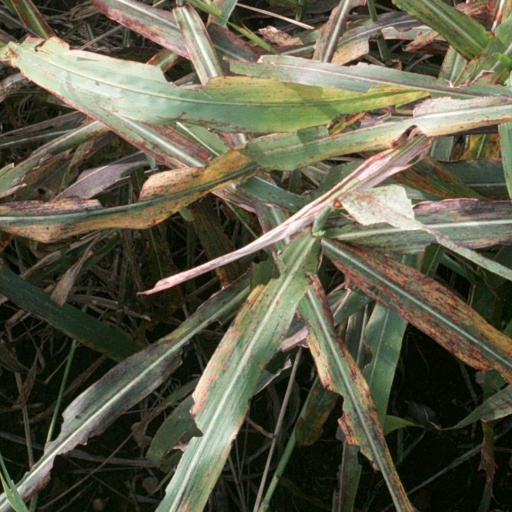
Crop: sorghum